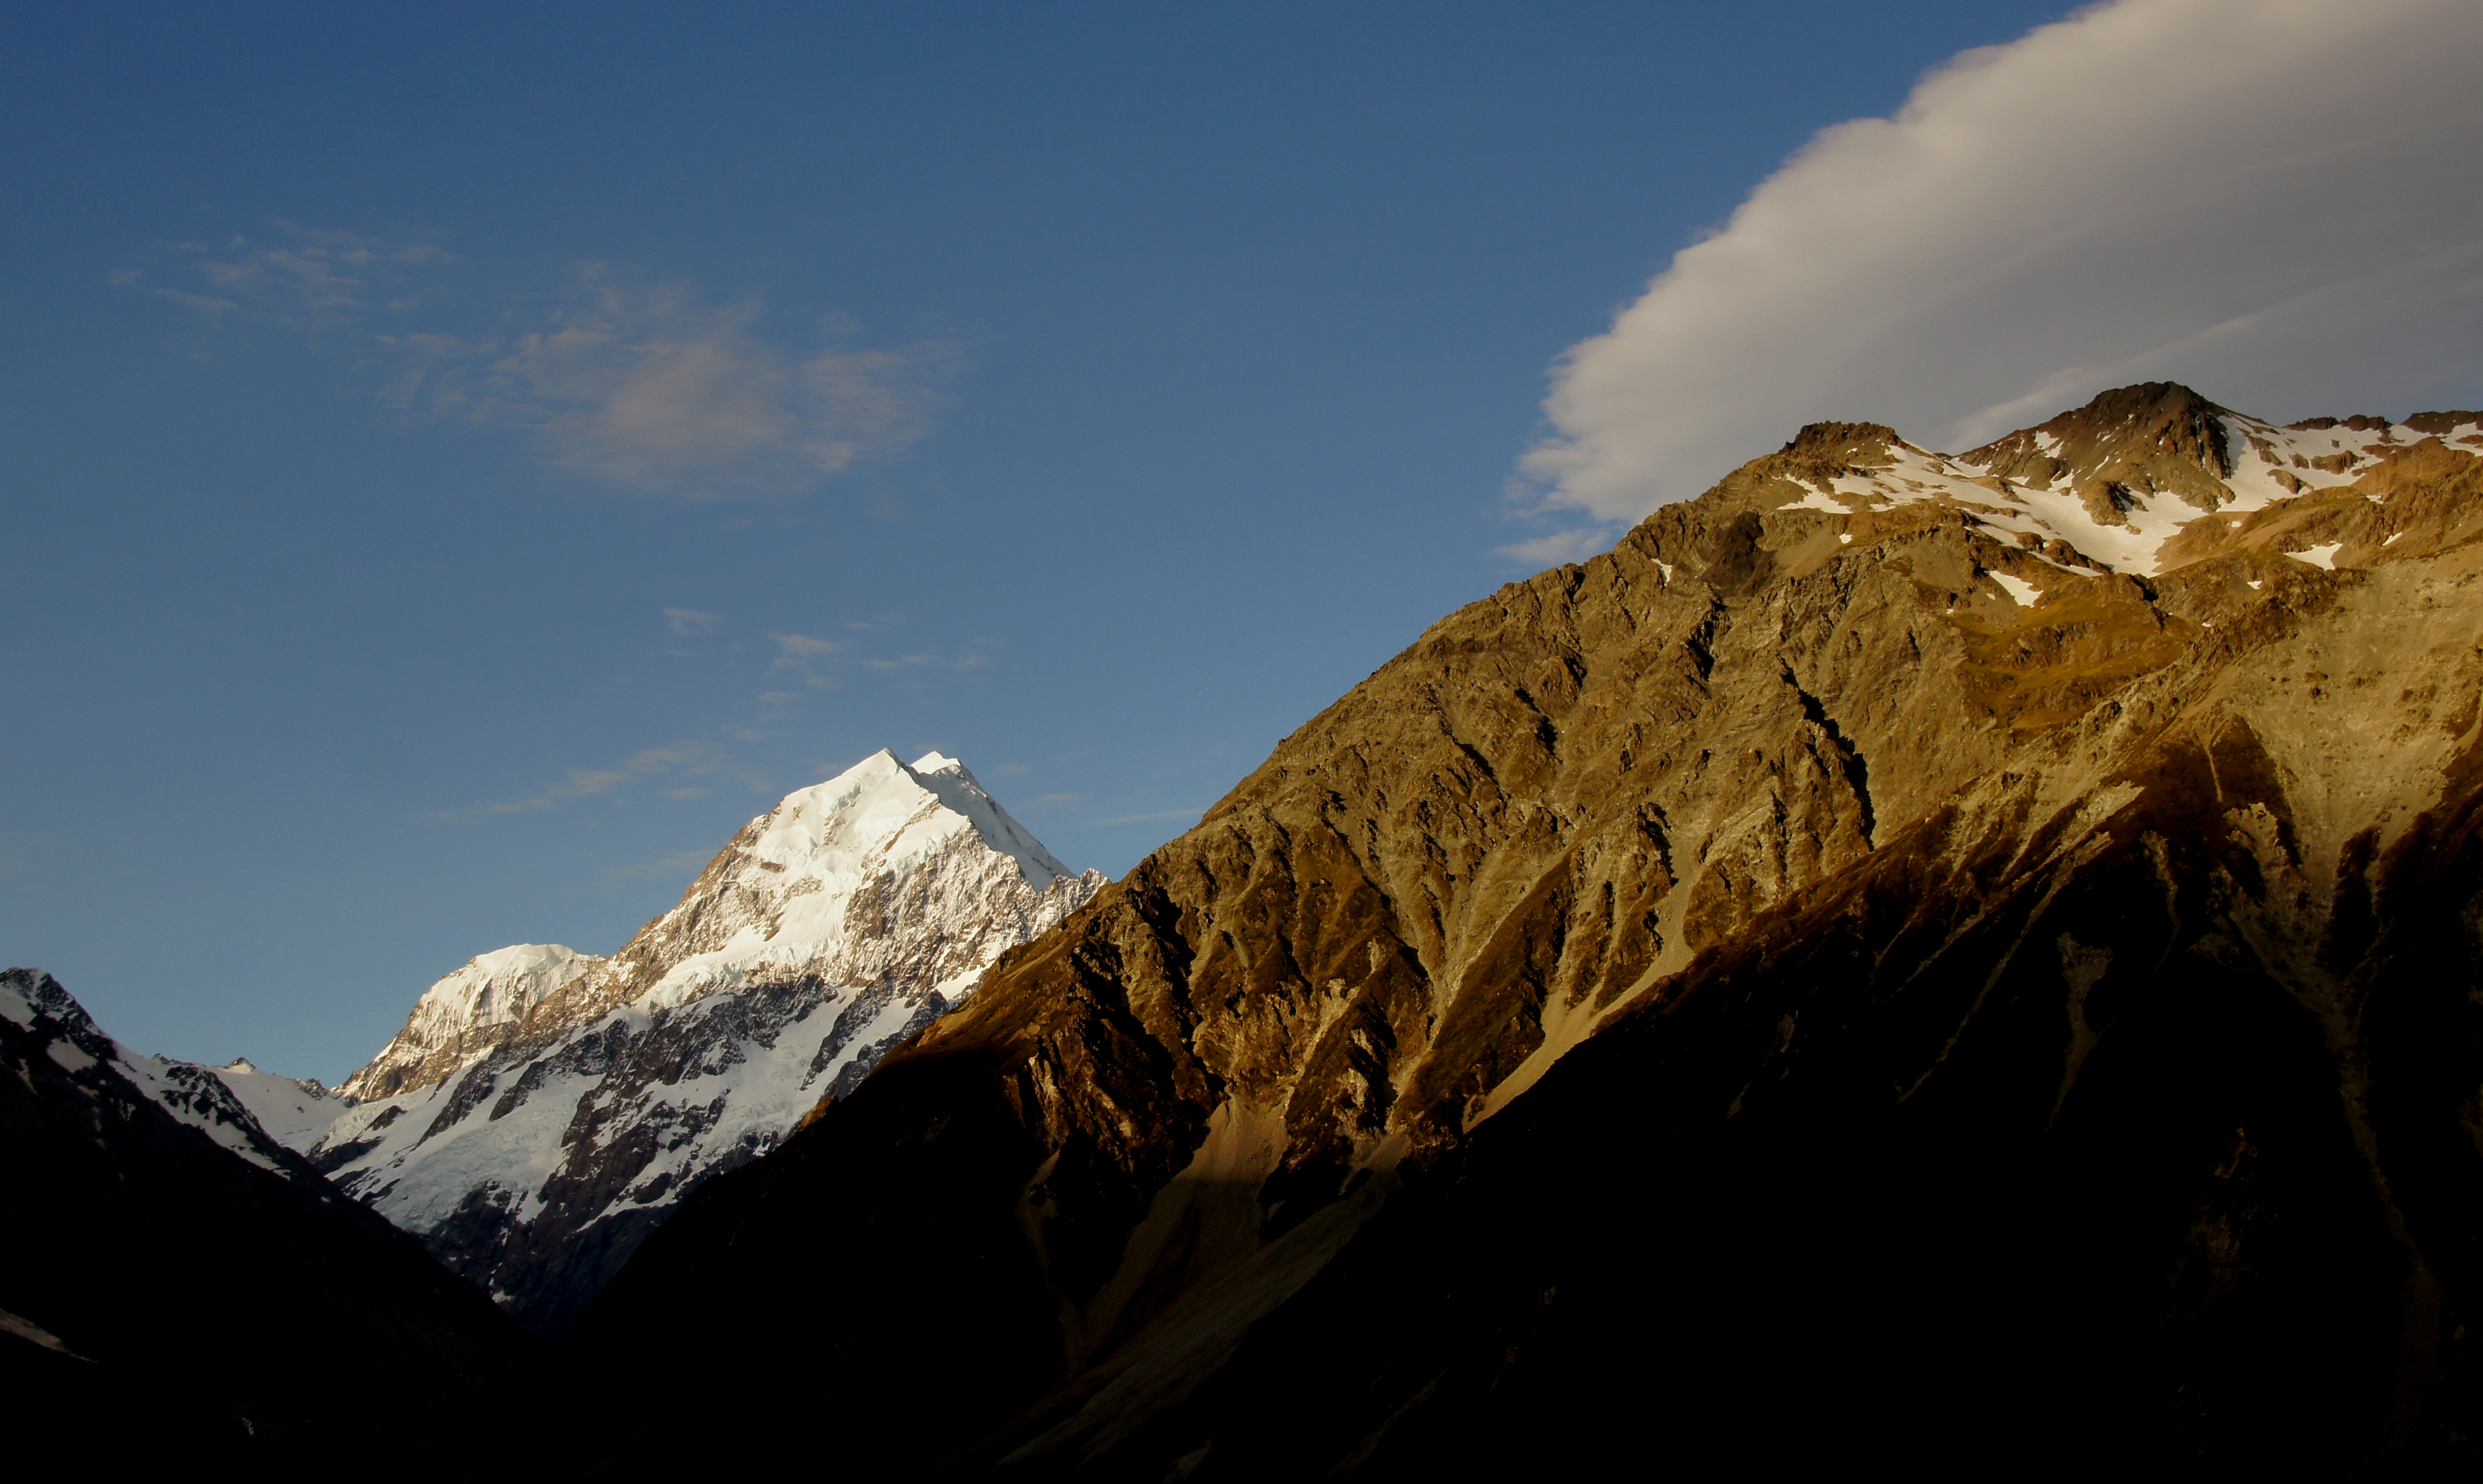
landscape, nature, rock, wilderness, mountain, snow, cloud, sky, sunlight, hill, mountain range, terrain, ridge, summit, mountaineering, mountains, alps, newzealand, plateau, mountcooknationalpark, mountcook, aorakimountcook, southernalpsnewzealand, mountcooksunset, grandpacifictours, aoraki, landform, geographical feature, mountainous landforms